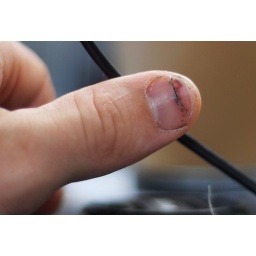
caught in the drive train of a track bike